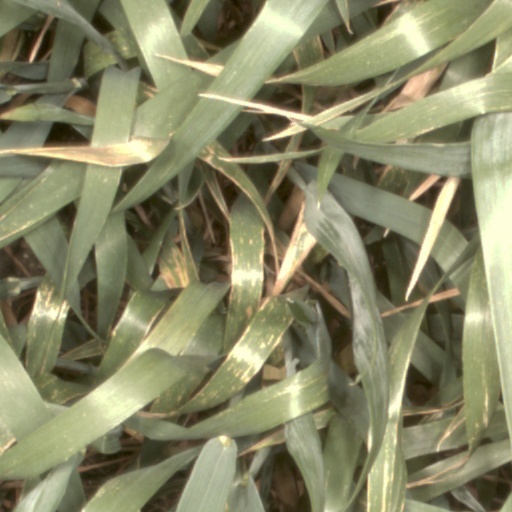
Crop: wheat